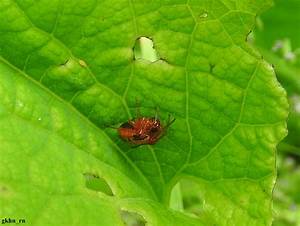
Label: spider